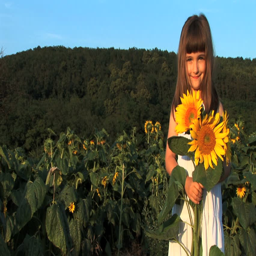
a beautiful little girl with a bouquet of sunflowers